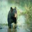
Label: bear